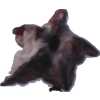
Label: carambola